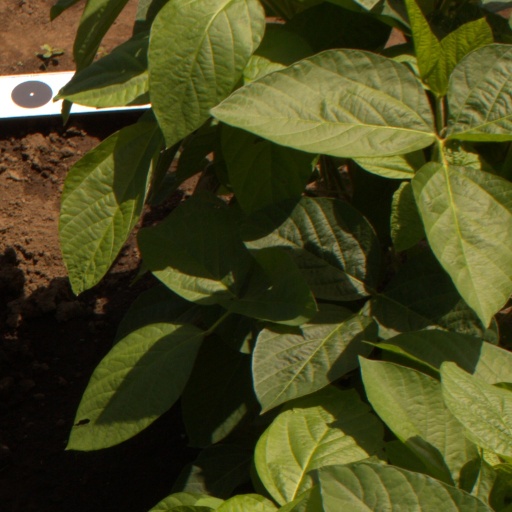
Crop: soybean